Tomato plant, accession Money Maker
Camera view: vertical (180 deg); turntable rotation: 300 degrees
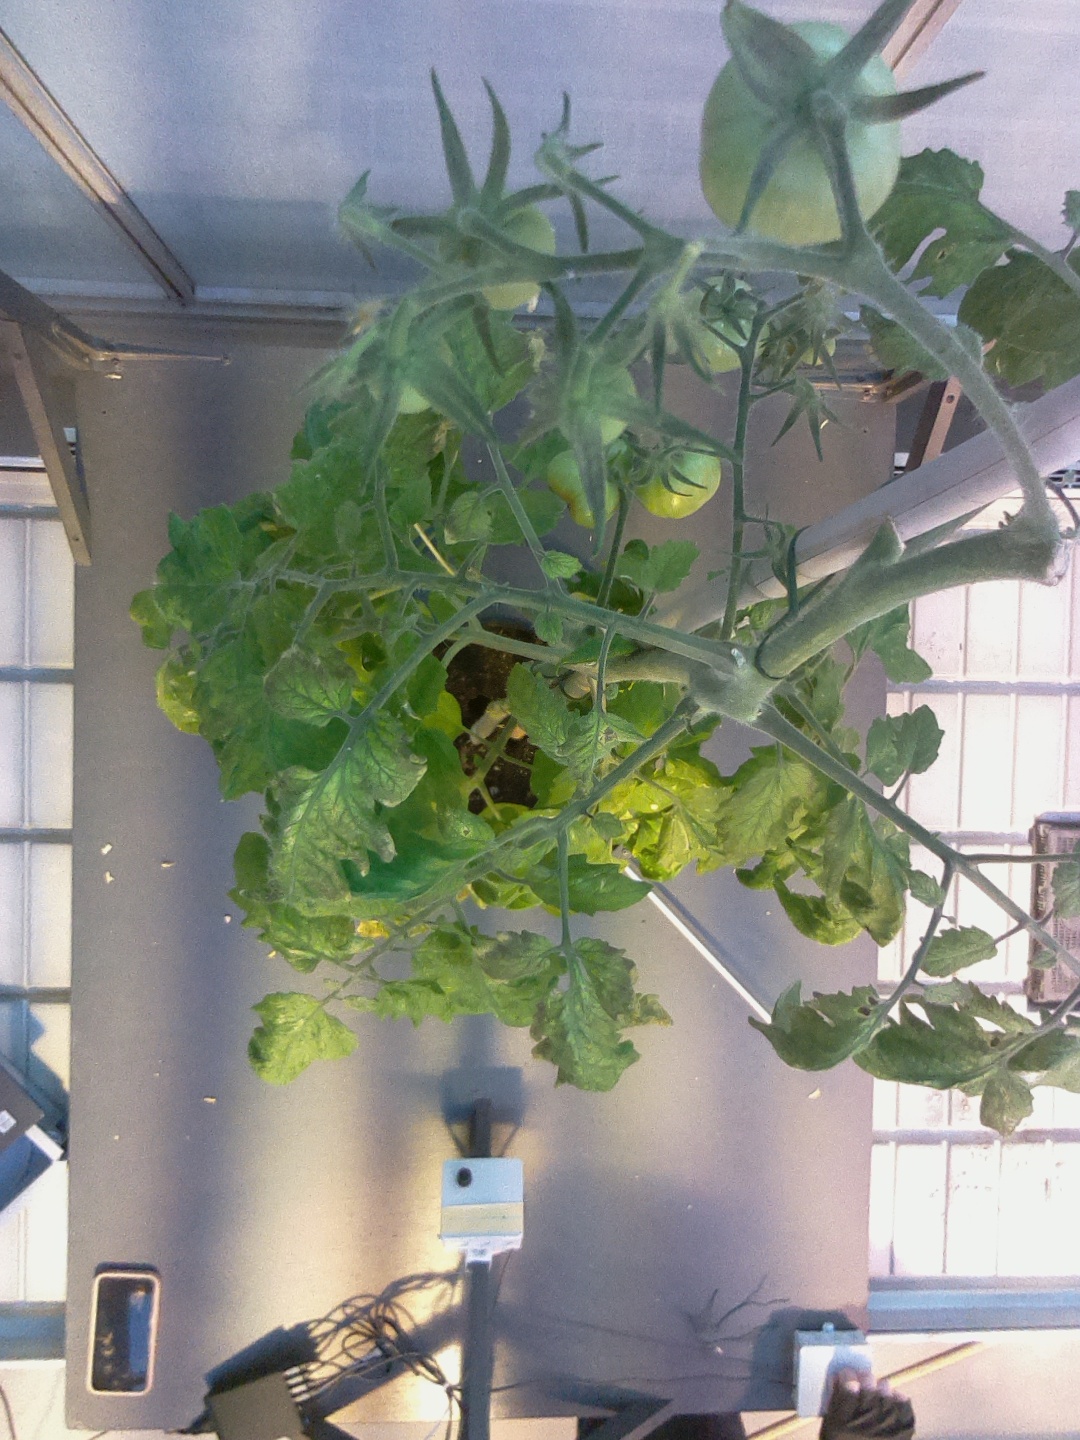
BBCH growth stage 79: 90% -100% of final fruit size